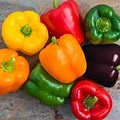
Label: capsicum